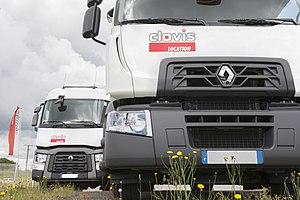
Photo Véhicules Clovis Location sur parc
Clovis Location est une entreprise de la location de véhicules industriels et utilitaires en France. Fondé en 1984 par un groupe de distributeurs Renault Trucks, Clovis Location est un loueur mono marque et multi service. Clovis Location dispose d'un parc de camions estimé en 2018 à 18200 véhicules destinés à la location courte et longue durée.